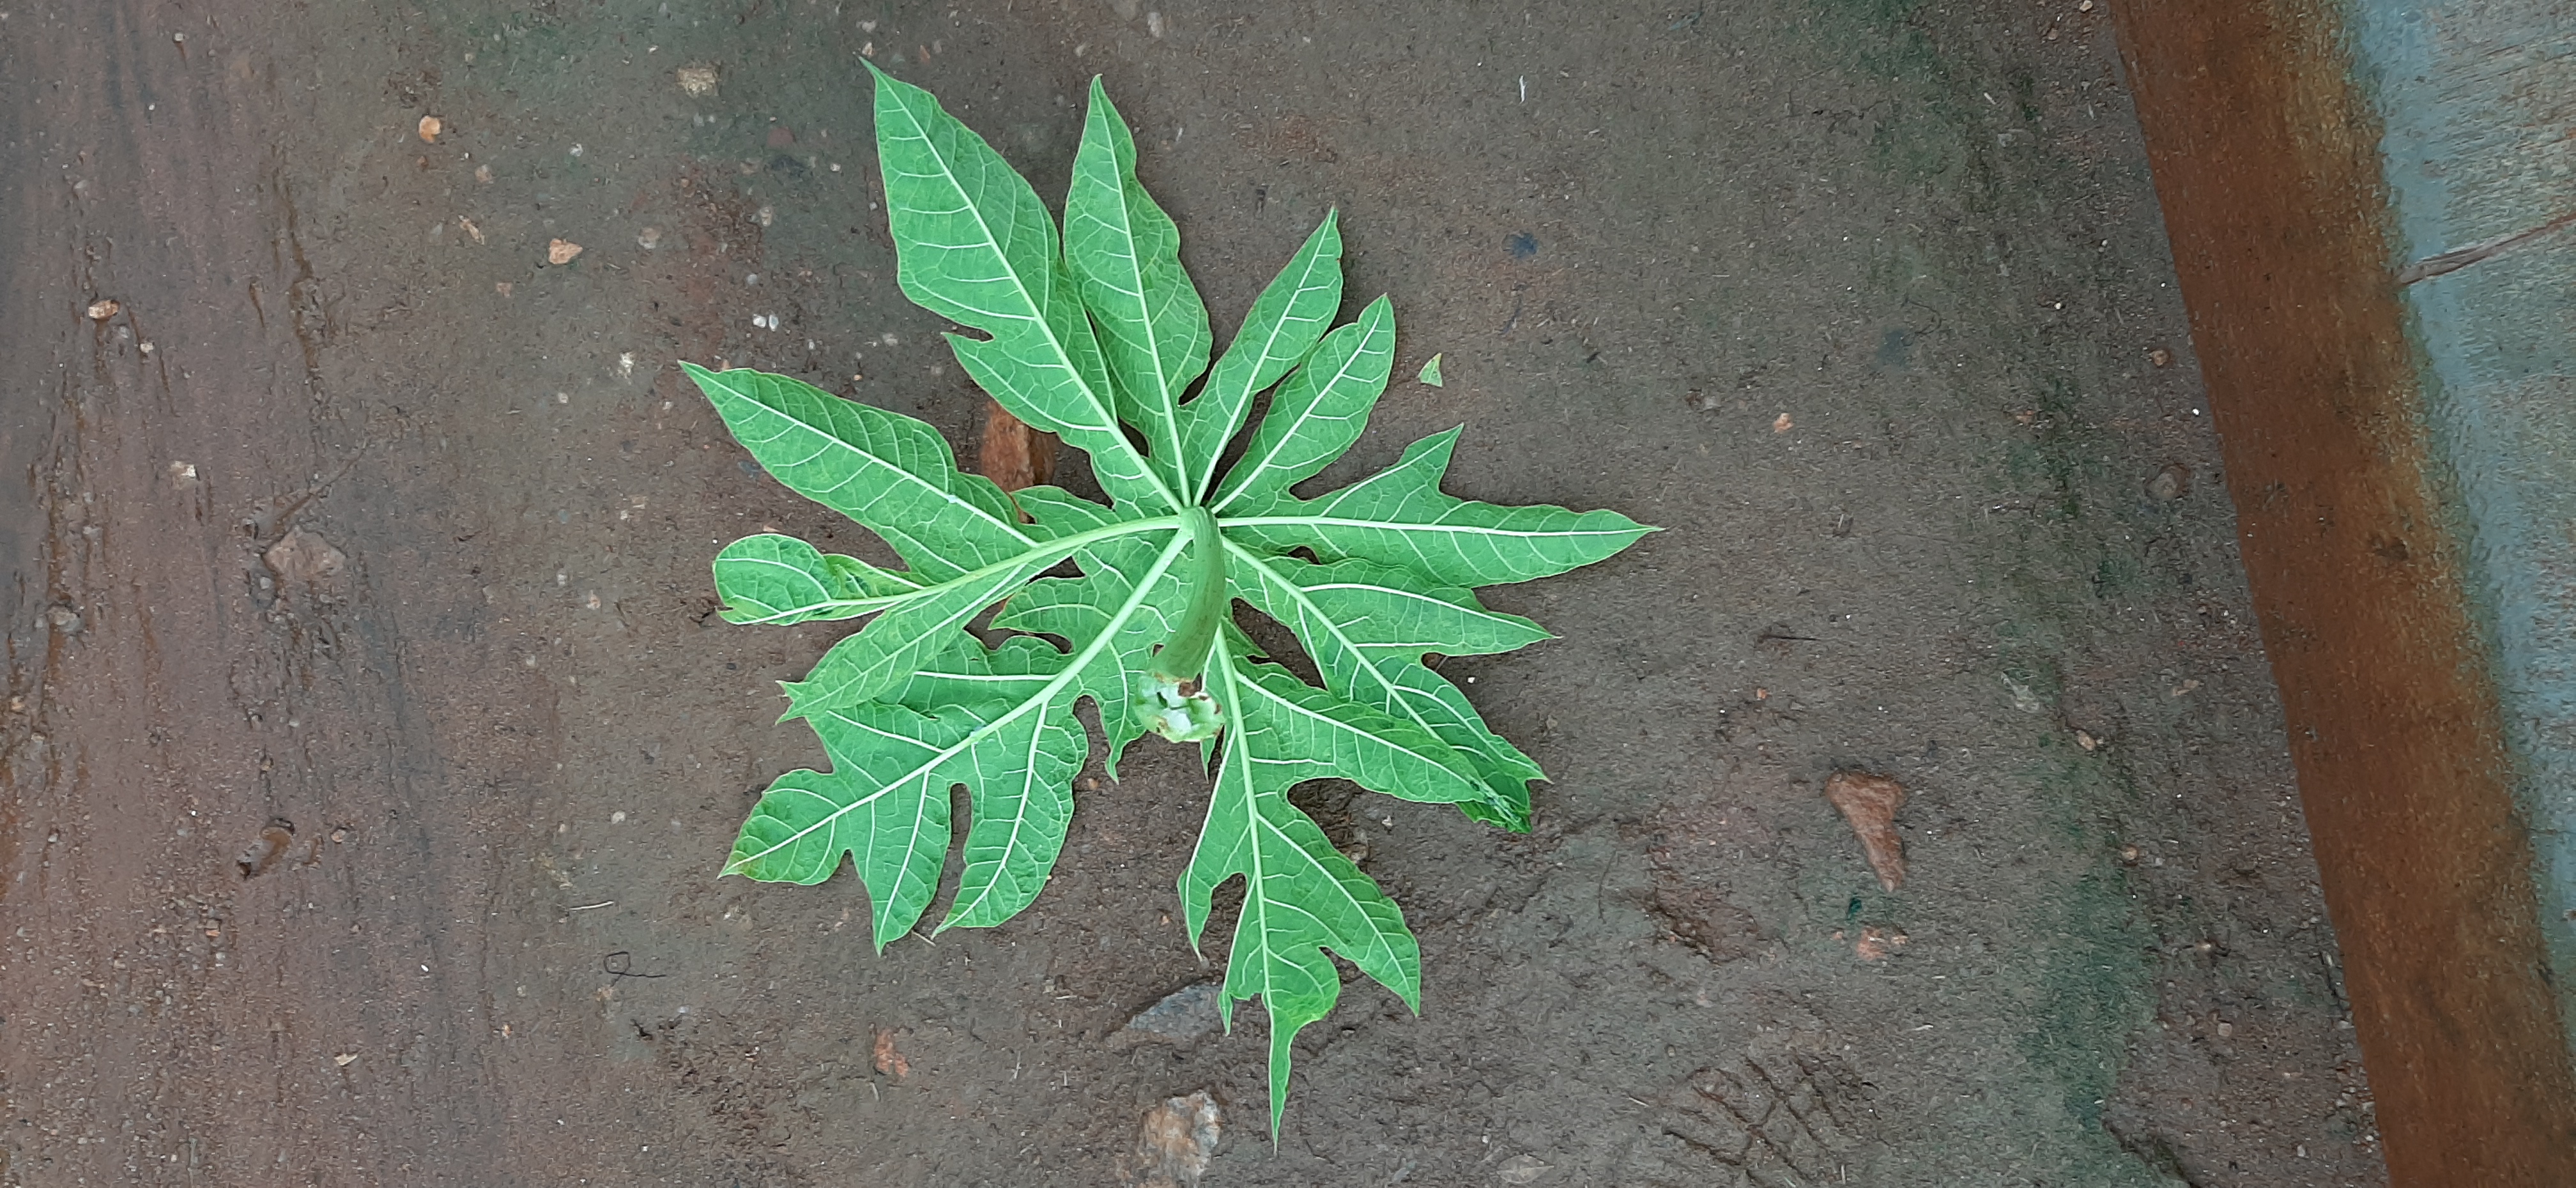
Plant: Papaya